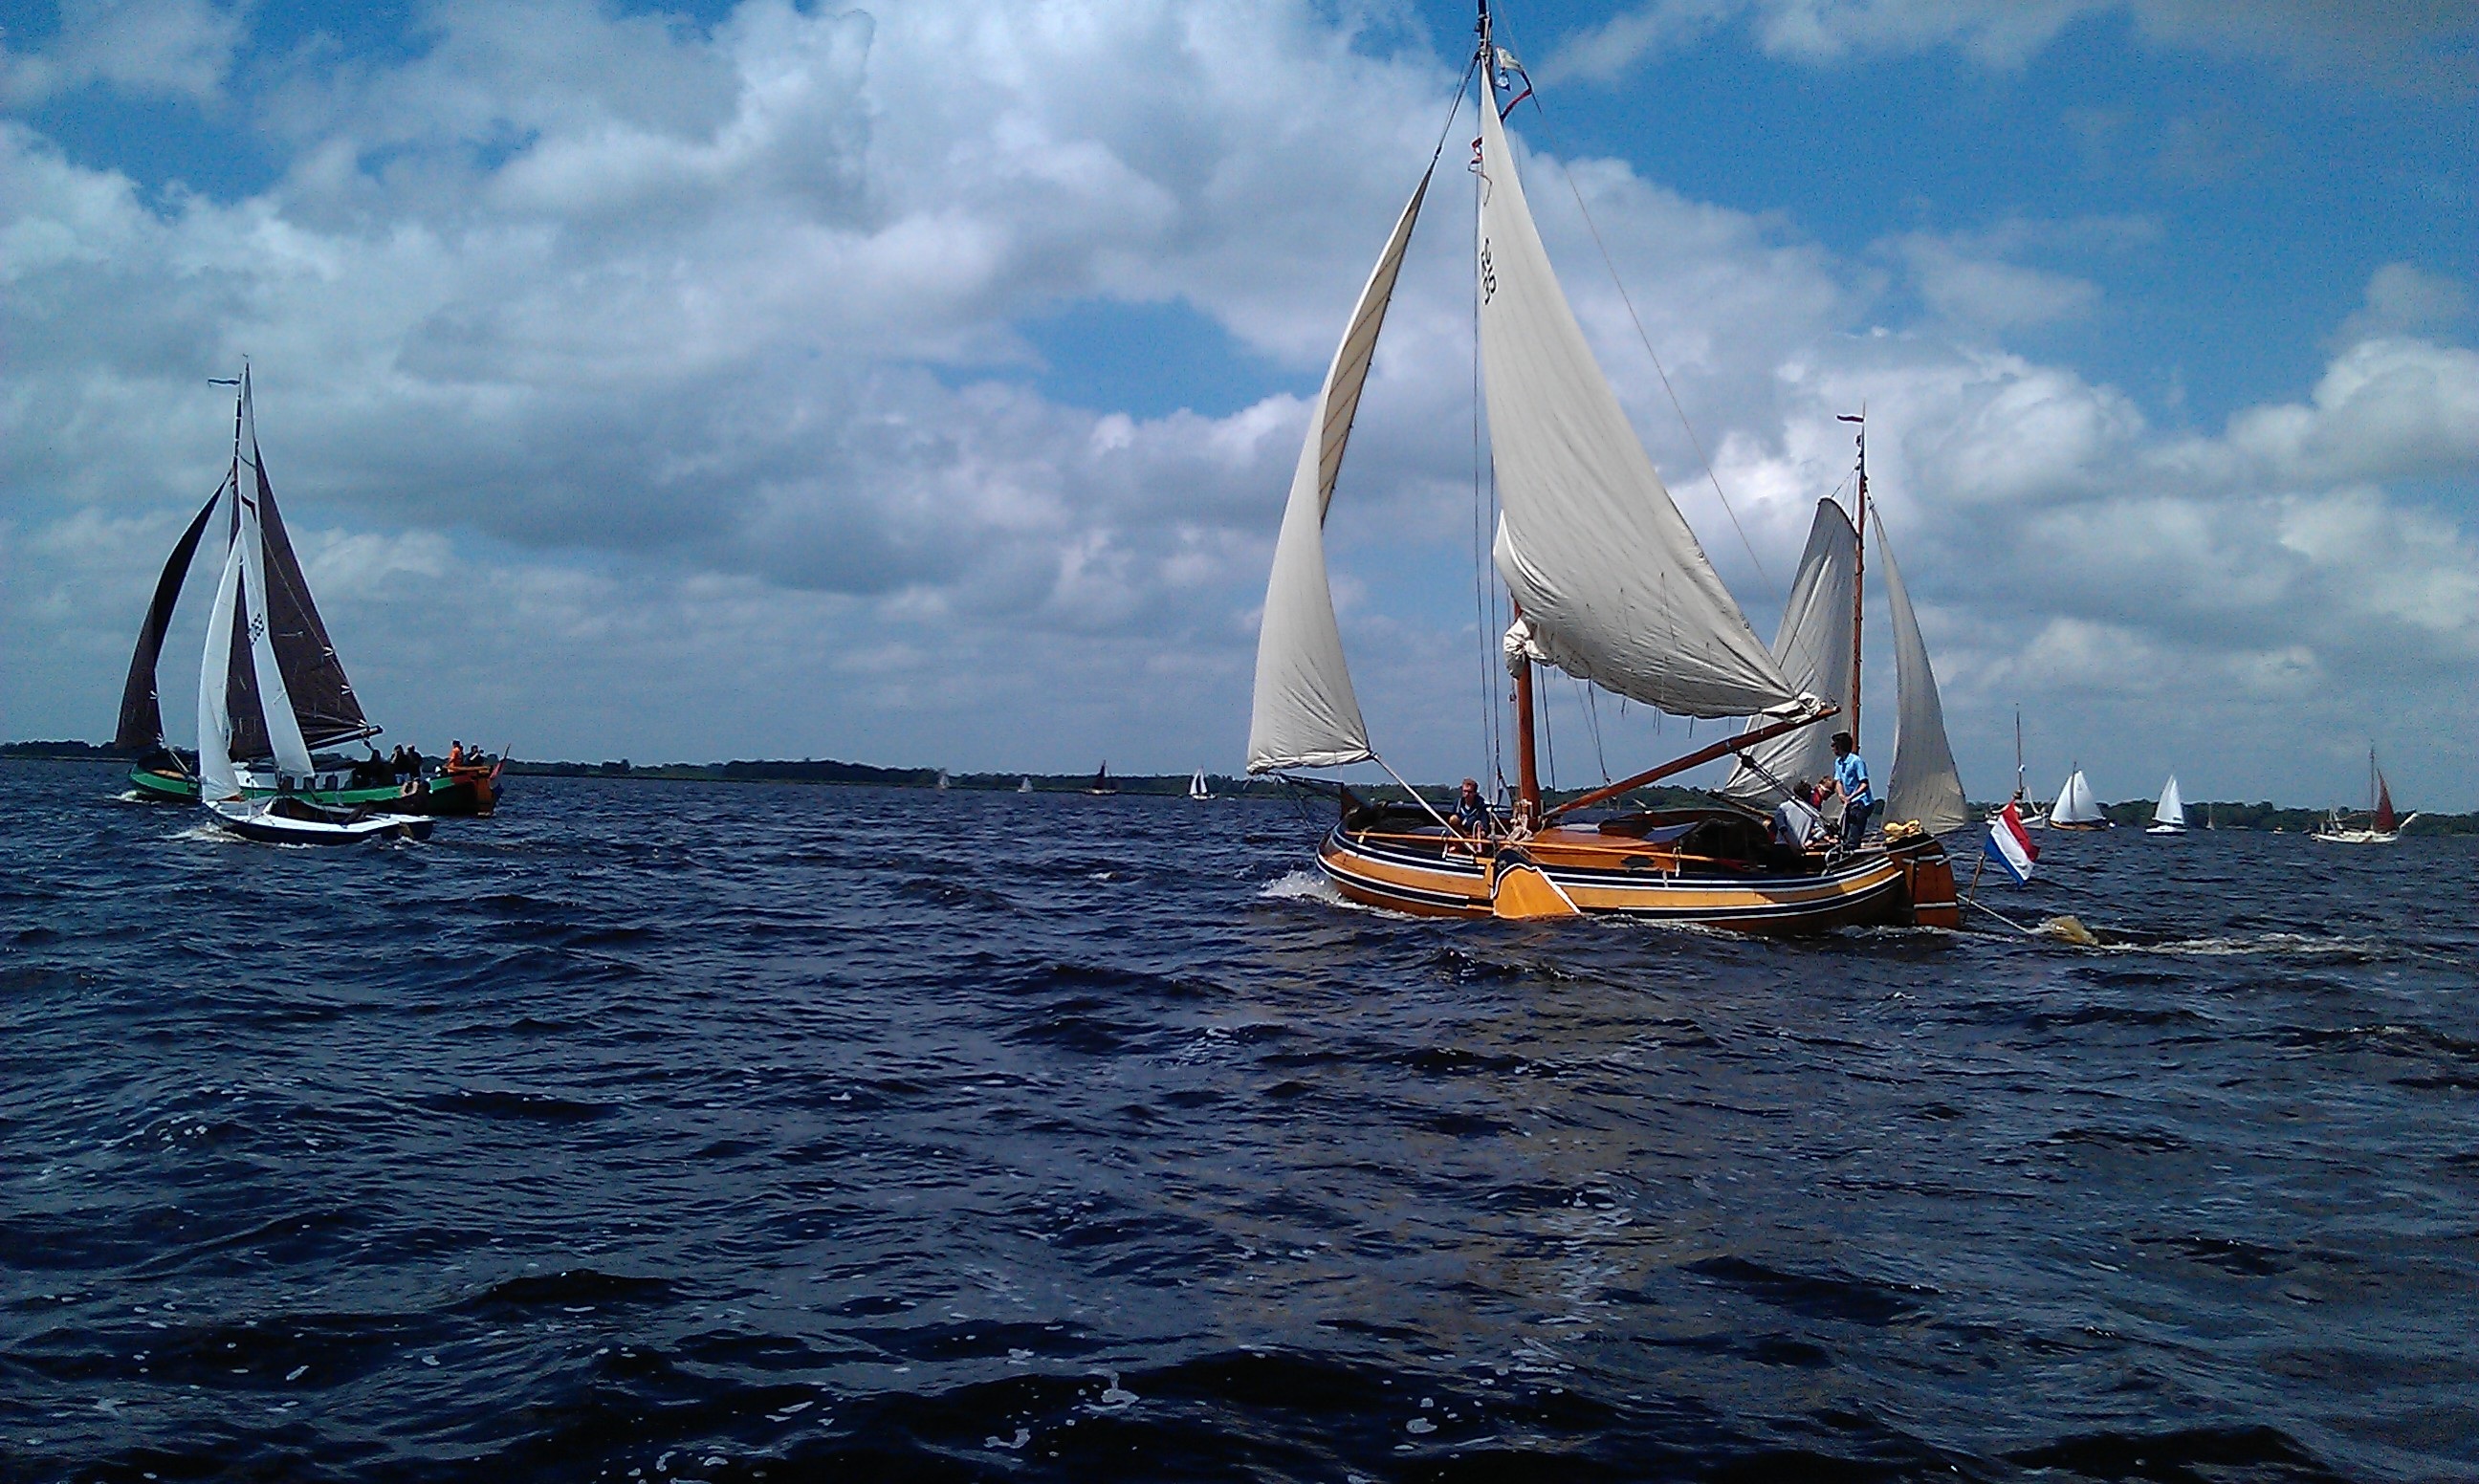
sea, boat, wind, ship, vehicle, mast, sailing, yacht, sailboat, sports, sail, watercraft, schooner, sailing ship, giethoorn, yacht racing, windsports, dinghy sailing, keelboat, sailboat racing, proa